Roy Jones Jr.

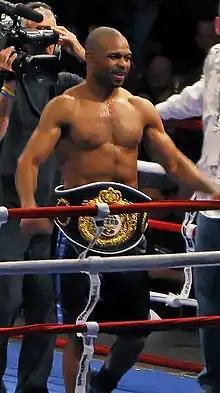
Jones celebrating his victory over Lacy, 2009

Jones took on Prince Badi Ajamu (25–2–1, 14 KOs) on July 29, 2006, at the Qwest Arena in Boise, Idaho. Jones defeated Ajamu by a unanimous decision (119–106, 3 times), winning the WBO NABO light heavyweight title. Ajamu won the first round on all three official scorecards, however it was the only round he won. Ajamu also lost two points for repeated low blows in round seven and one more in round eight.